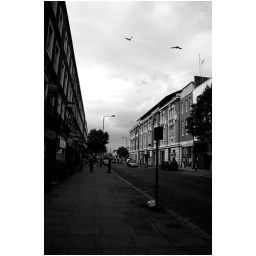
The birds were just flying overhead, I didn't get the shot I wanted in time, but I still like it.